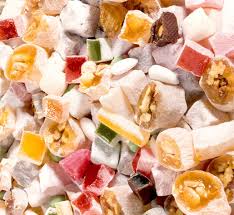
Yemek: lokum